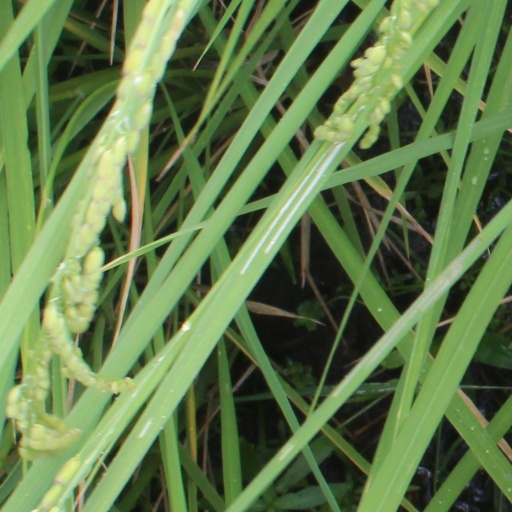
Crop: rice